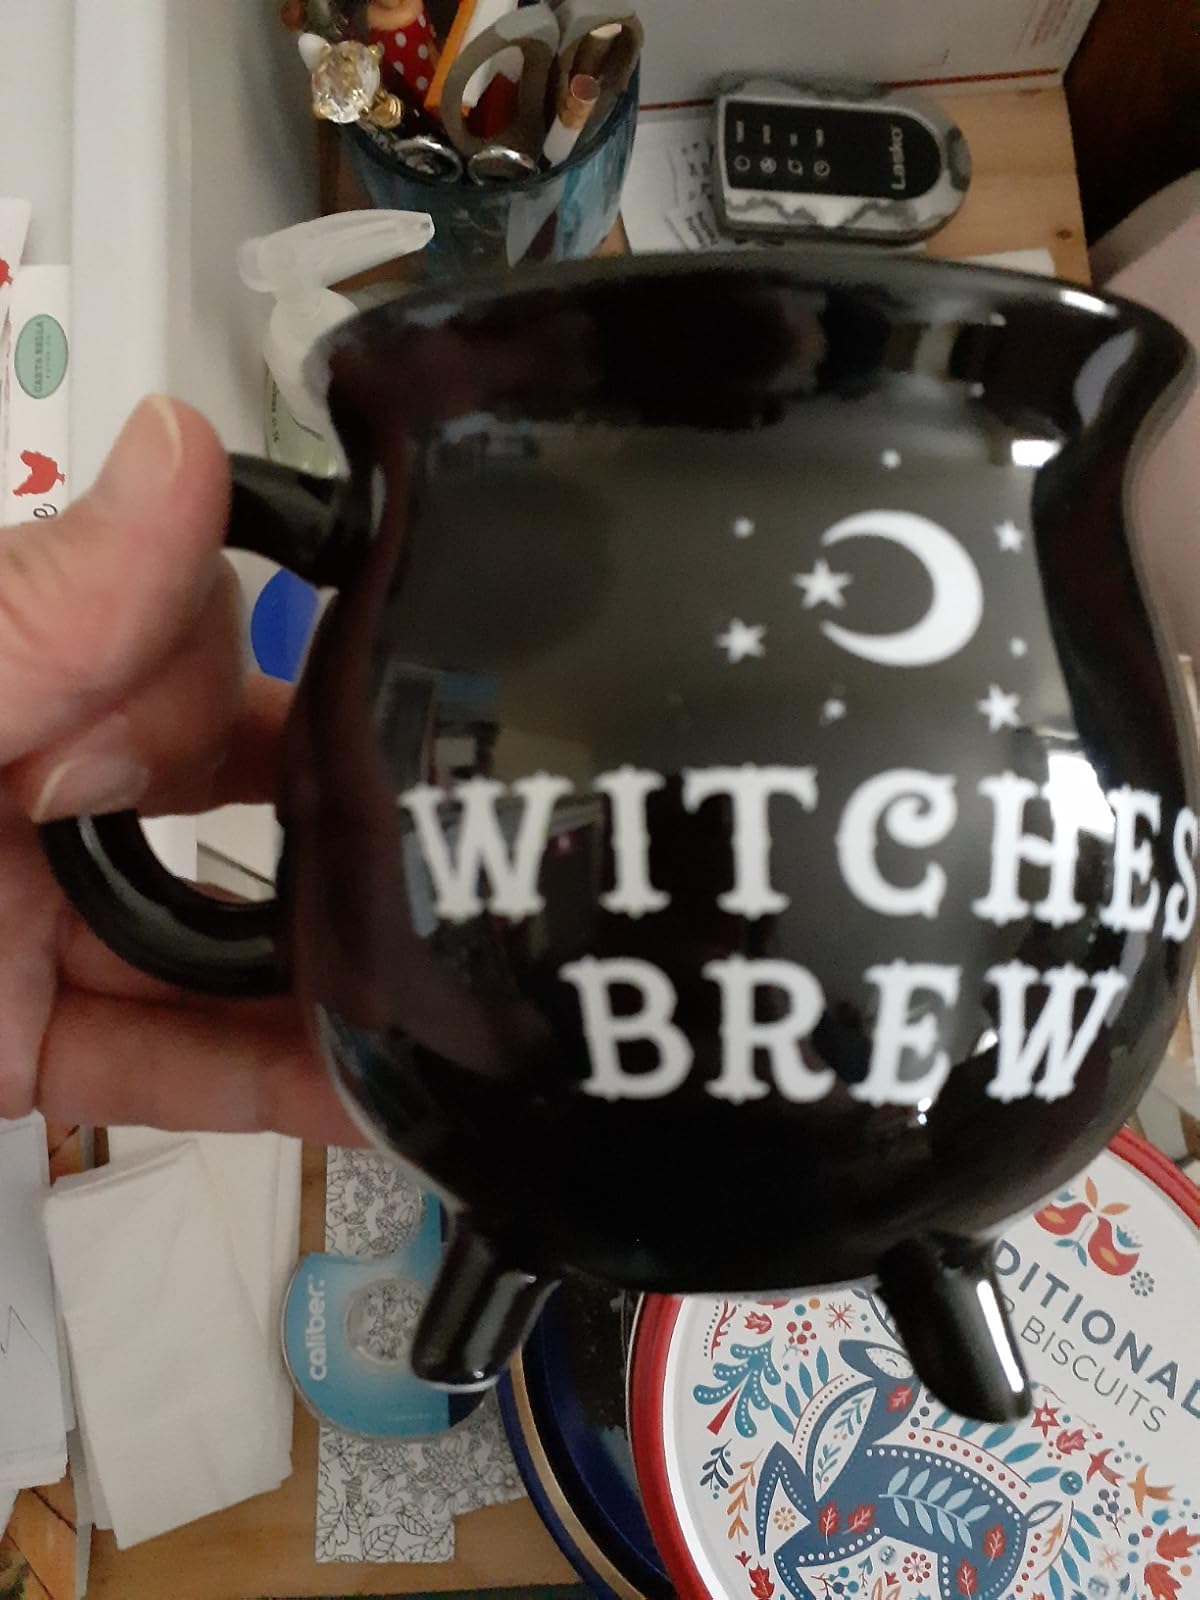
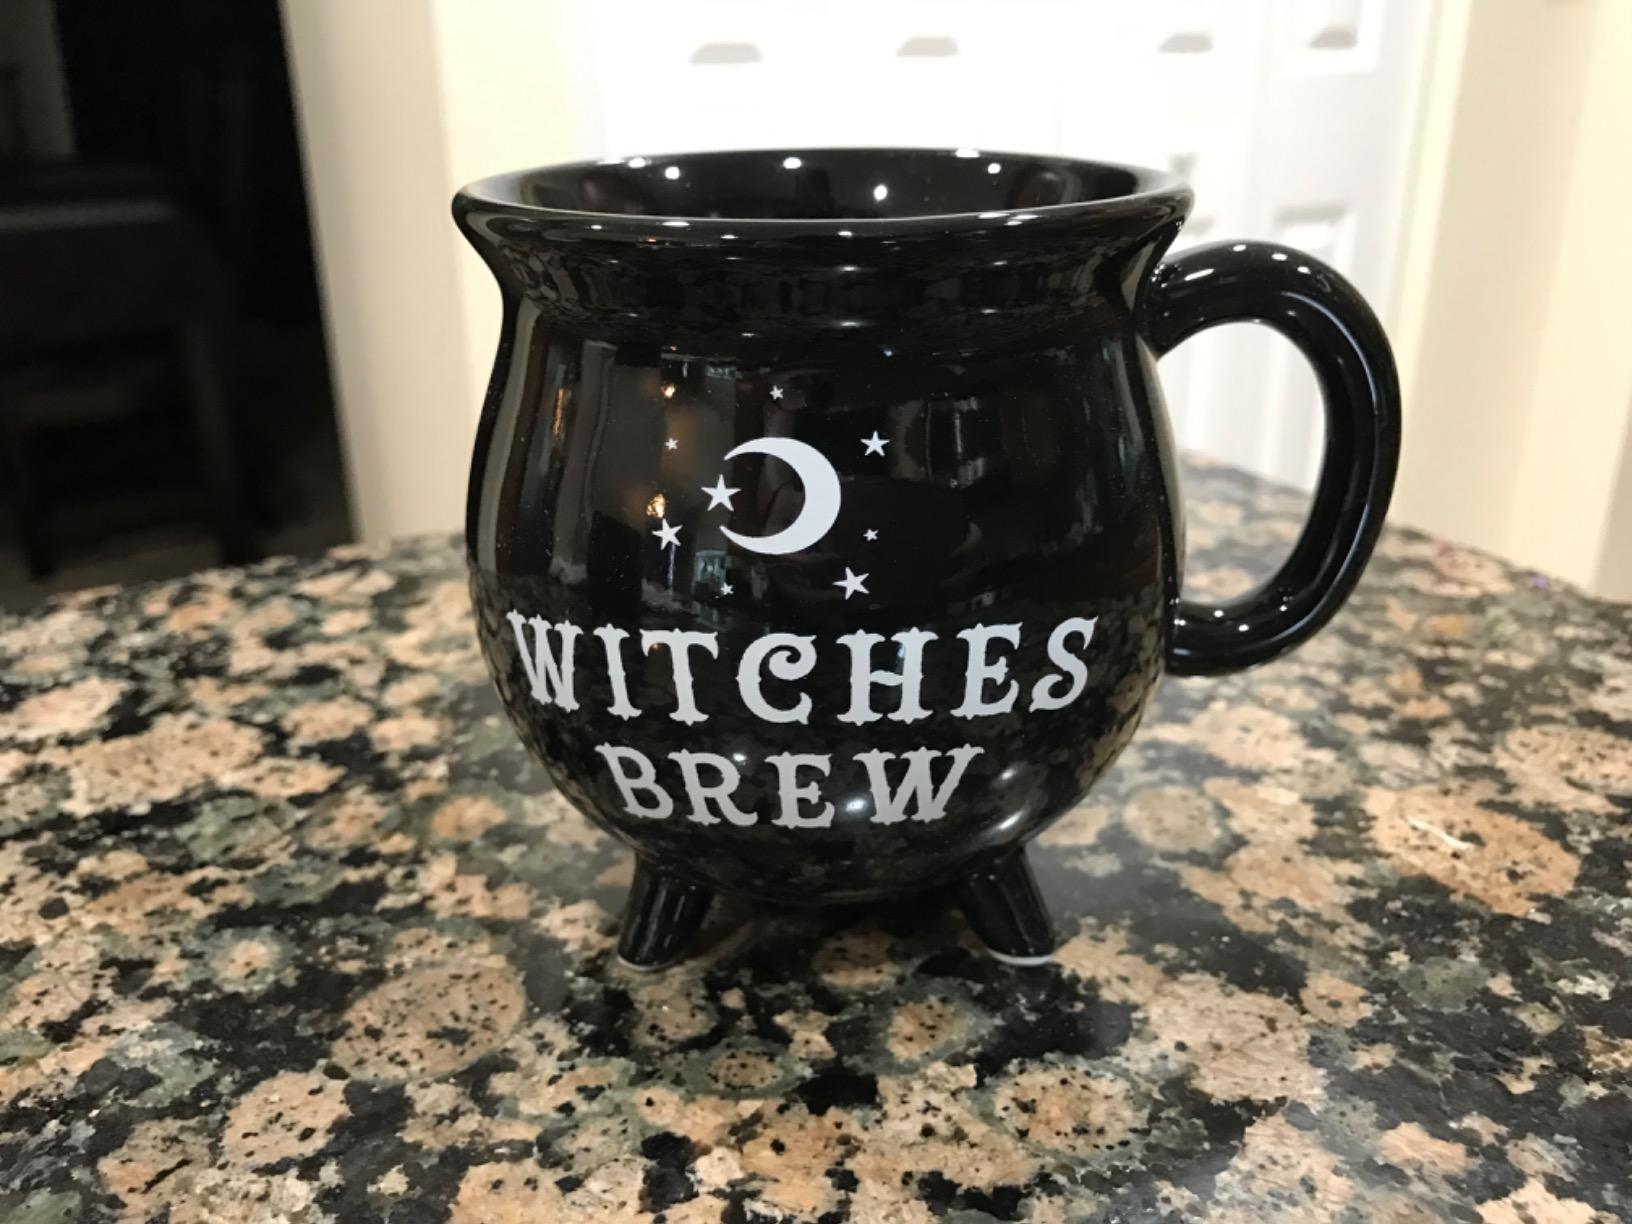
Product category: items_mug
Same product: yes